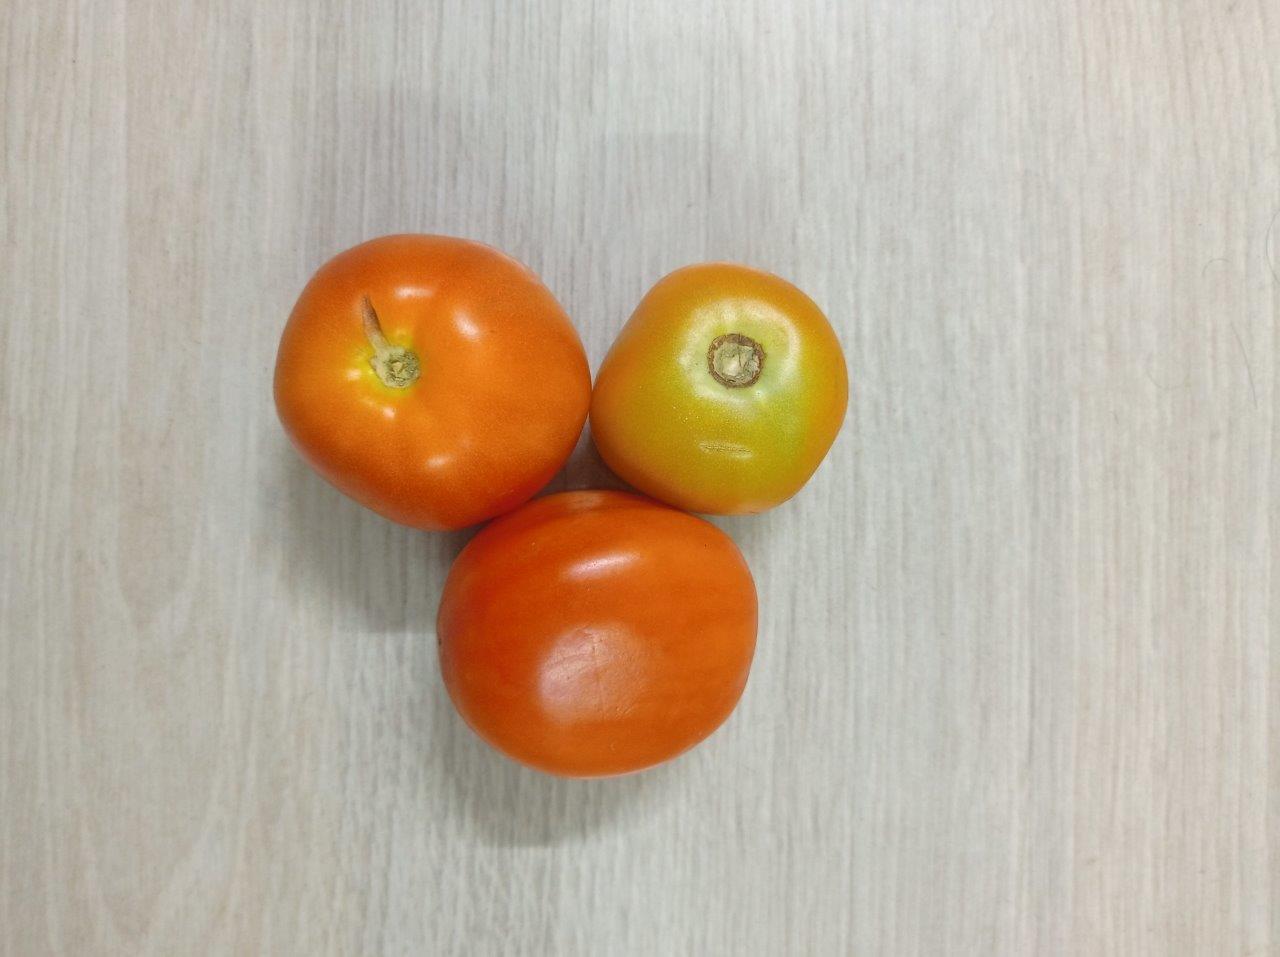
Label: Fresh